World war

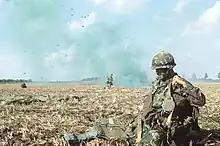
U.S. Army paratroopers landing in a field in West Germany during Exercise Reforger 1984, a Cold War-era NATO military exercise used to prepare for potential conventional warfare against the Warsaw Pact; such a conflict was expected to be World War III.

The First World War occurred from 1914 to 1918. In terms of human technological history, the scale of World WarI was enabled by the technological advances of the Second Industrial Revolution and the resulting globalization that allowed global power projection and mass production of military hardware. It had been recognized that the complex system of opposing military alliances (the German and Austro-Hungarian Empires against the British, Italian, Russian, and French Empires) was likely, if war broke out, to lead to a worldwide conflict. That caused a very minute conflict between two countries to have the potential to set off a domino effect of alliances, triggering a world war. The fact that the powers involved had large overseas empires virtually guaranteed that such a war would be worldwide, as the colonies' resources would be a crucial strategic factor. The same strategic considerations also ensured that the combatants would strike at each other's colonies, thus spreading the wars far more widely than those of pre-Columbian times.